Inkwell (Lake Landing, North Carolina)

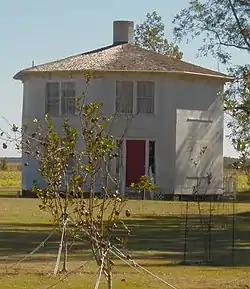
Octagon House

The Inkwell, also known as The Octagon House, is an historic octagonal house located at 30868 US 264 in Engelhard, North Carolina on Lake Mattamuskeet. It was built about 1857 by Dr. William T. Sparrow. The house is an eight-sided, two-story, frame dwelling, sitting on a brick pier foundation. Its boardwall construction and use of verticals only around the doors and windows follows Howland's cottage design in Orson S. Fowler's 1848 book entitled "The Octagon House, a Home for All". A restoration of the Octagon House in the 1980s returned its appearance to its earlier conception using plaster interior walls, a stuccoed exterior and a wood shingle roof. The house features a central octagonal chimney of stuccoed brick.